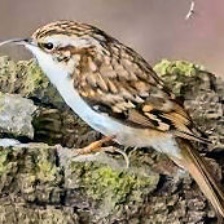
Species: BROWN CREPPER
Scientific name: CERTHIA AMERICANA